MoSys

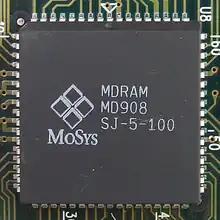
MoSys MDRAM MD908

The company's first major product was a specialized type of dynamic random-access memory that Monolithic termed Multibank DRAM (MDRAM). The initial entry in this series of chips was a 4-Mb chip, composed of 16 cells of 16-bit-wide 16-kB memory; a simple interface on each of the cells connects them to a high-speed bus on the chip. On each leading edge and trailing edge of the chip-enable pulse, memory arrays output data onto the internal bus, achieving a 32-bit word on every pulse. MDRAM secured design wins in July 1994 with Tseng Labs, Trident Microsystems, and S3 Inc. using the chips in their graphics accelerator cards. Access time was rated at 15 ns, compared to 60 ns of contemporary chips. MDRAM required a proprietary interface and could not be adapted to the SIMM card standard for desktop computer memory of its day. Volume production, handled by an outside fabricator, was achieved in late 1994.